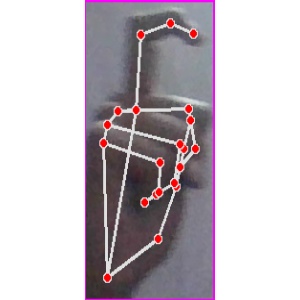
अक्षर: ट